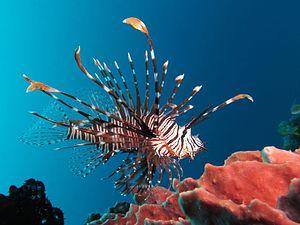
Les Scorpaenoidei forment un sous-ordre de poissons téléostéens de l'ordre des Scorpaeniformes. Ce taxon regroupe principalement des poissons carnivores trapus des mers chaudes équipés de dards venimeux, tels que les rascasses, poissons-scorpions, poissons-lions et poissons-pierre.
Pterois est un genre de poissons de la famille des Scorpaenidae. Ce sont des poissons colorés et rayés, pourvues de nageoires à longs rayons équipées de glandes contenant un puissant venin. Ses couleurs vives sont en fait des couleurs d'avertissement afin de prévenir les autres organismes de son caractère dangereux. Depuis quelques années, les espèces P. volitans et P. miles sont devenues des espèces exotiques envahissantes significatives pour les régions de l’Atlantique Ouest, de la mer des Caraïbes et du Golfe du Mexique.
La classe des actinoptères rassemble la quasi-totalité des poissons à nageoires rayonnées actuels.